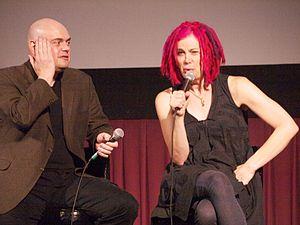
L'Austin Fantastic Fest est un festival de cinéma basé à Austin, créé en 2005. Le festival se concentre sur des films de genre tels que l'horreur, la science-fiction, la fantasy, l'action, les films asiatiques et les films culte.
Cloud Atlas, ou Cartographie des nuages au Québec, est un film de science-fiction germano-américain, écrit, produit et réalisé par les Wachowski et Tom Tykwer, sorti en 2012.
Lana Wachowski et Lilly Wachowski sont deux sœurs réalisatrices américaines. Toutes deux femmes trans, elles ont d'abord été connues sous les diminutifs de leurs anciens prénoms masculins : Larry Wachowski et Andy Wachowski. Elles sont également désignées par l'appellation générique « les Wachowski », qui a remplacé celle des « frères Wachowski » à la suite de leur transition de genre et de la féminisation de leurs prénoms crédités aux génériques : Larry vers Lana en 2012, puis Andy vers Lilly en 2016.